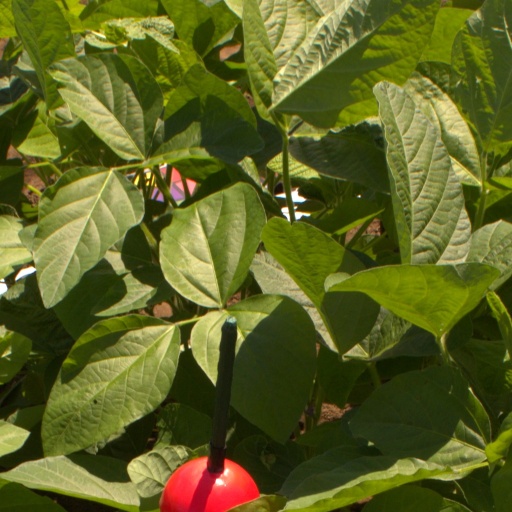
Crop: soybean